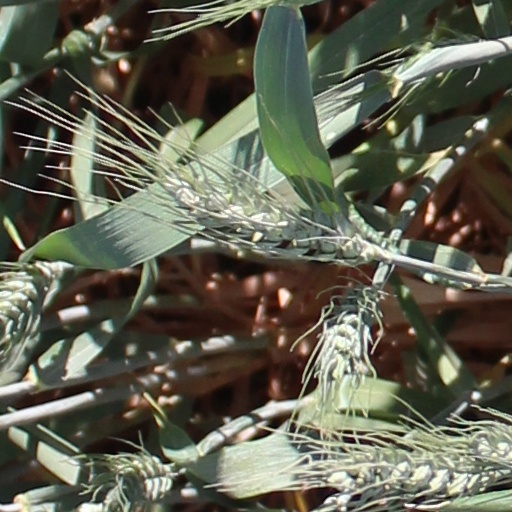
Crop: wheat